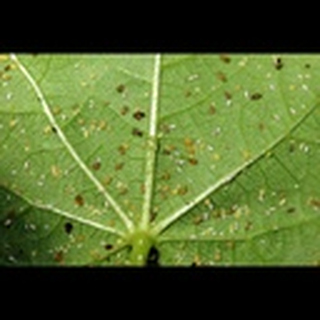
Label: cotton_aphids